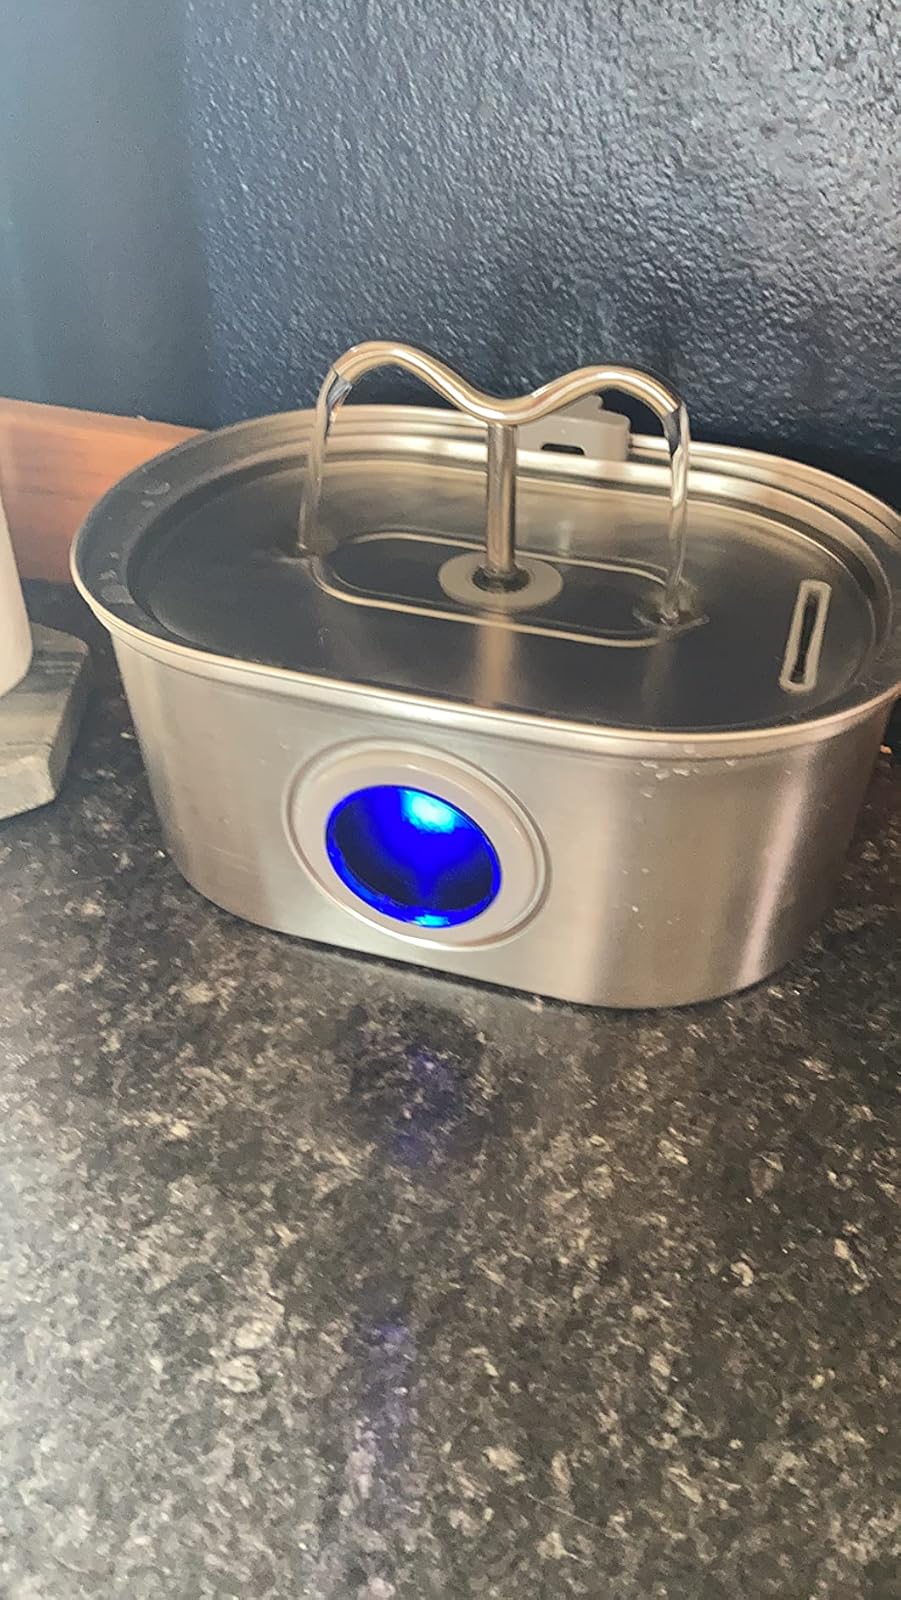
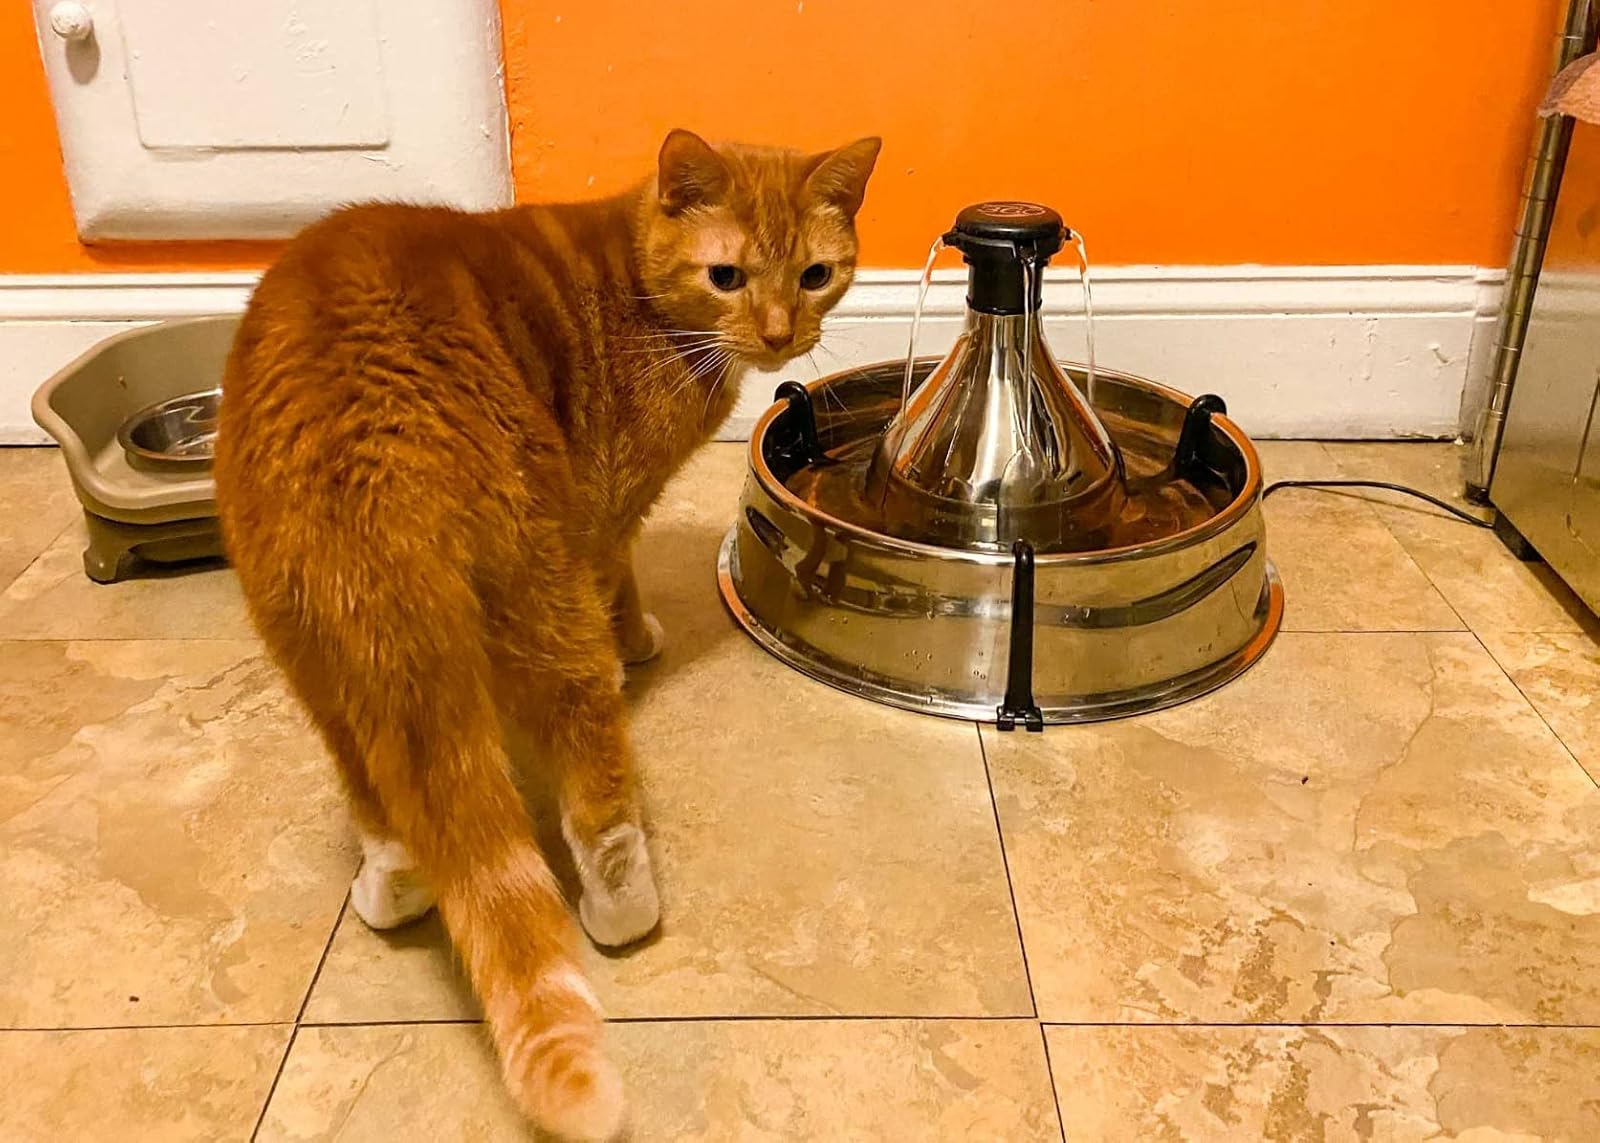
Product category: items_bowl
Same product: no